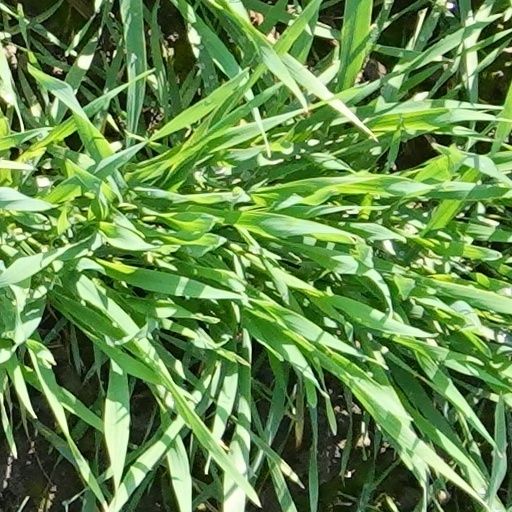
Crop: wheat